Richard Roberts (evangelist)

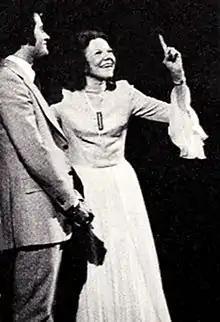
Richard Roberts & Kathryn Kuhlman

Roberts’ world falls apart after his wife, Patti, filed for divorce. In the book "Expect a Miracle", Oral Roberts remembered his son coming to his office devastated, explaining what had just happened, asking what was to become of him and his work in the ministry. Oral noted that numerous individuals, including close friends and ministers, advised him to remove Richard from the Ministry, send him overseas for a number of years, and even disown him. After prayer, Oral believed that God was not through with Richard, and he was still to be involved in the ministry.